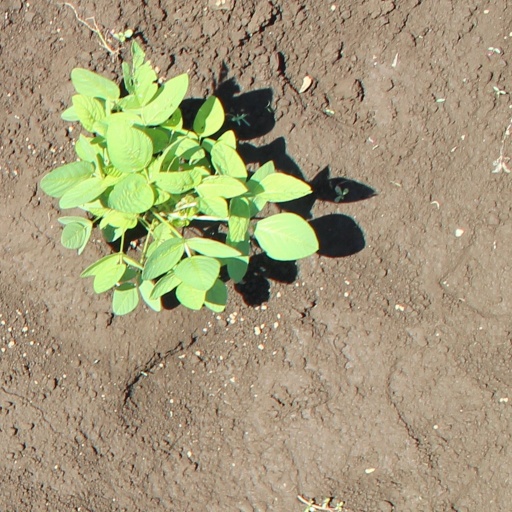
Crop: soybean